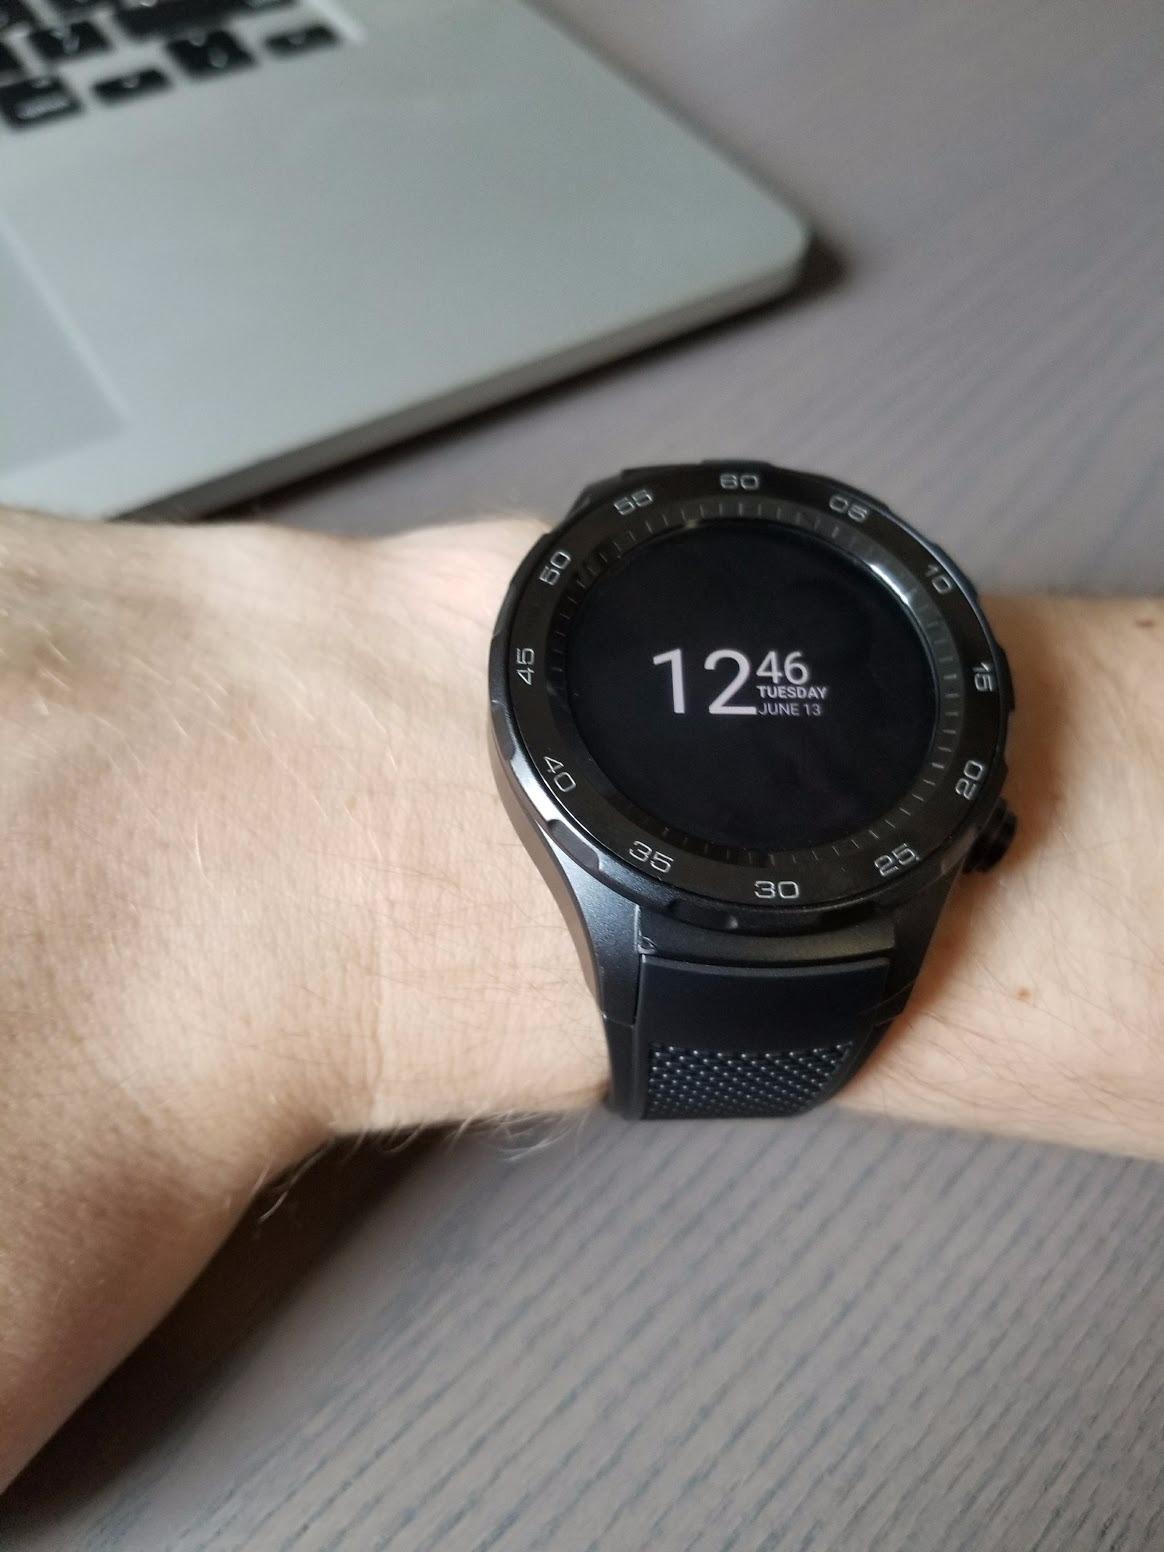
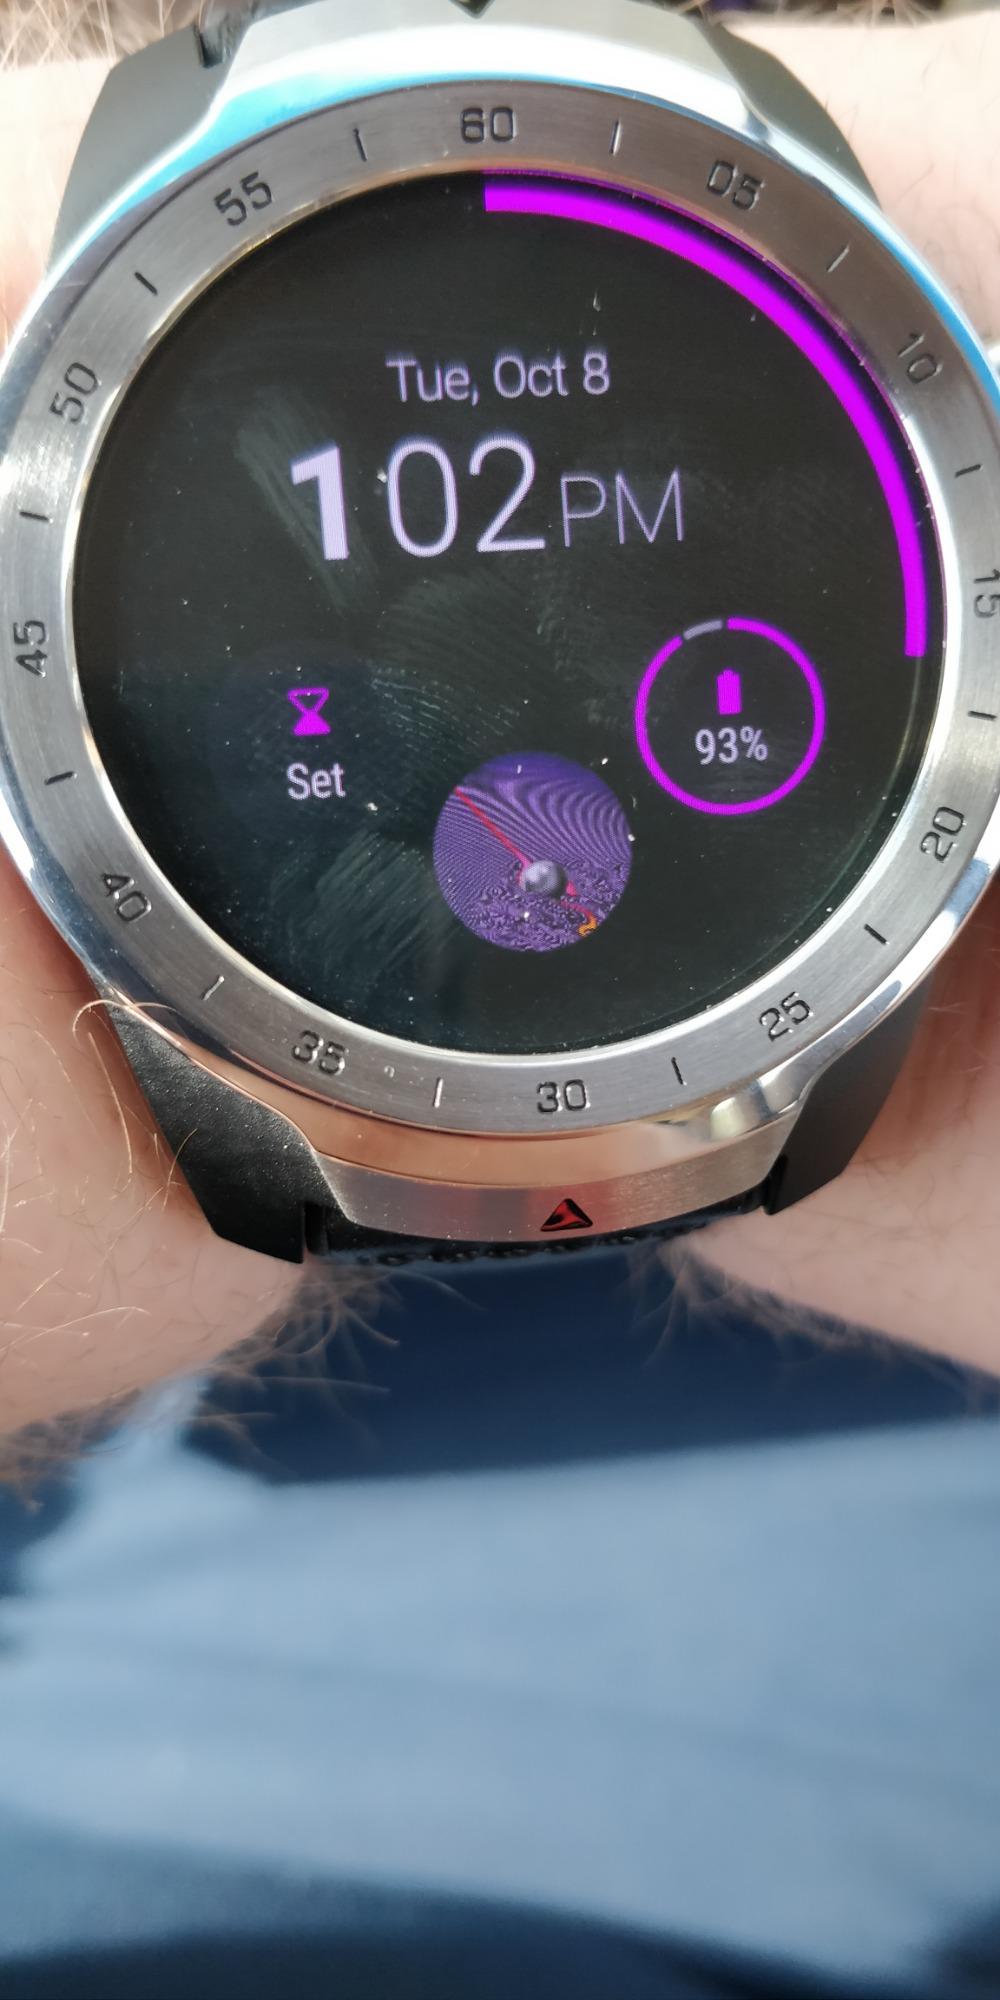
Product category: smartwatch
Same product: no